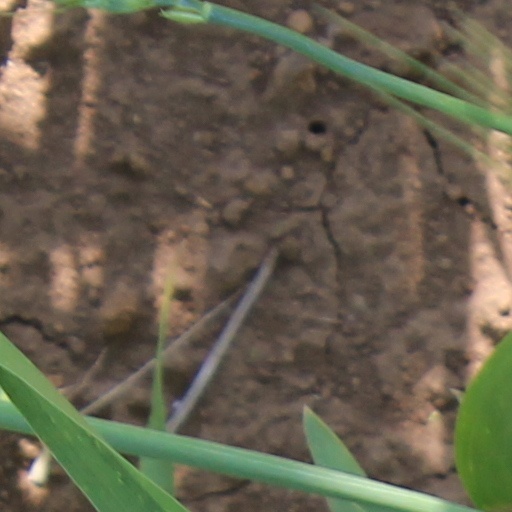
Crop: wheat